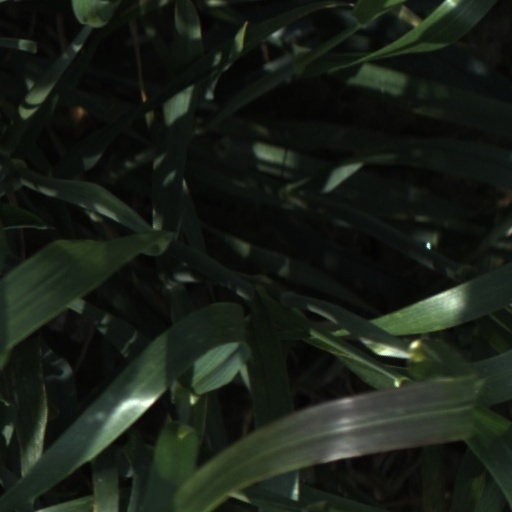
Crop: wheat